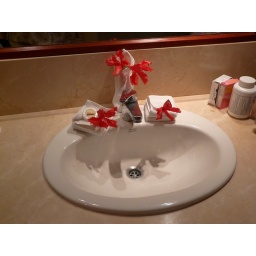
The hotel staff placed fresh flowers in our bathroom every morning.